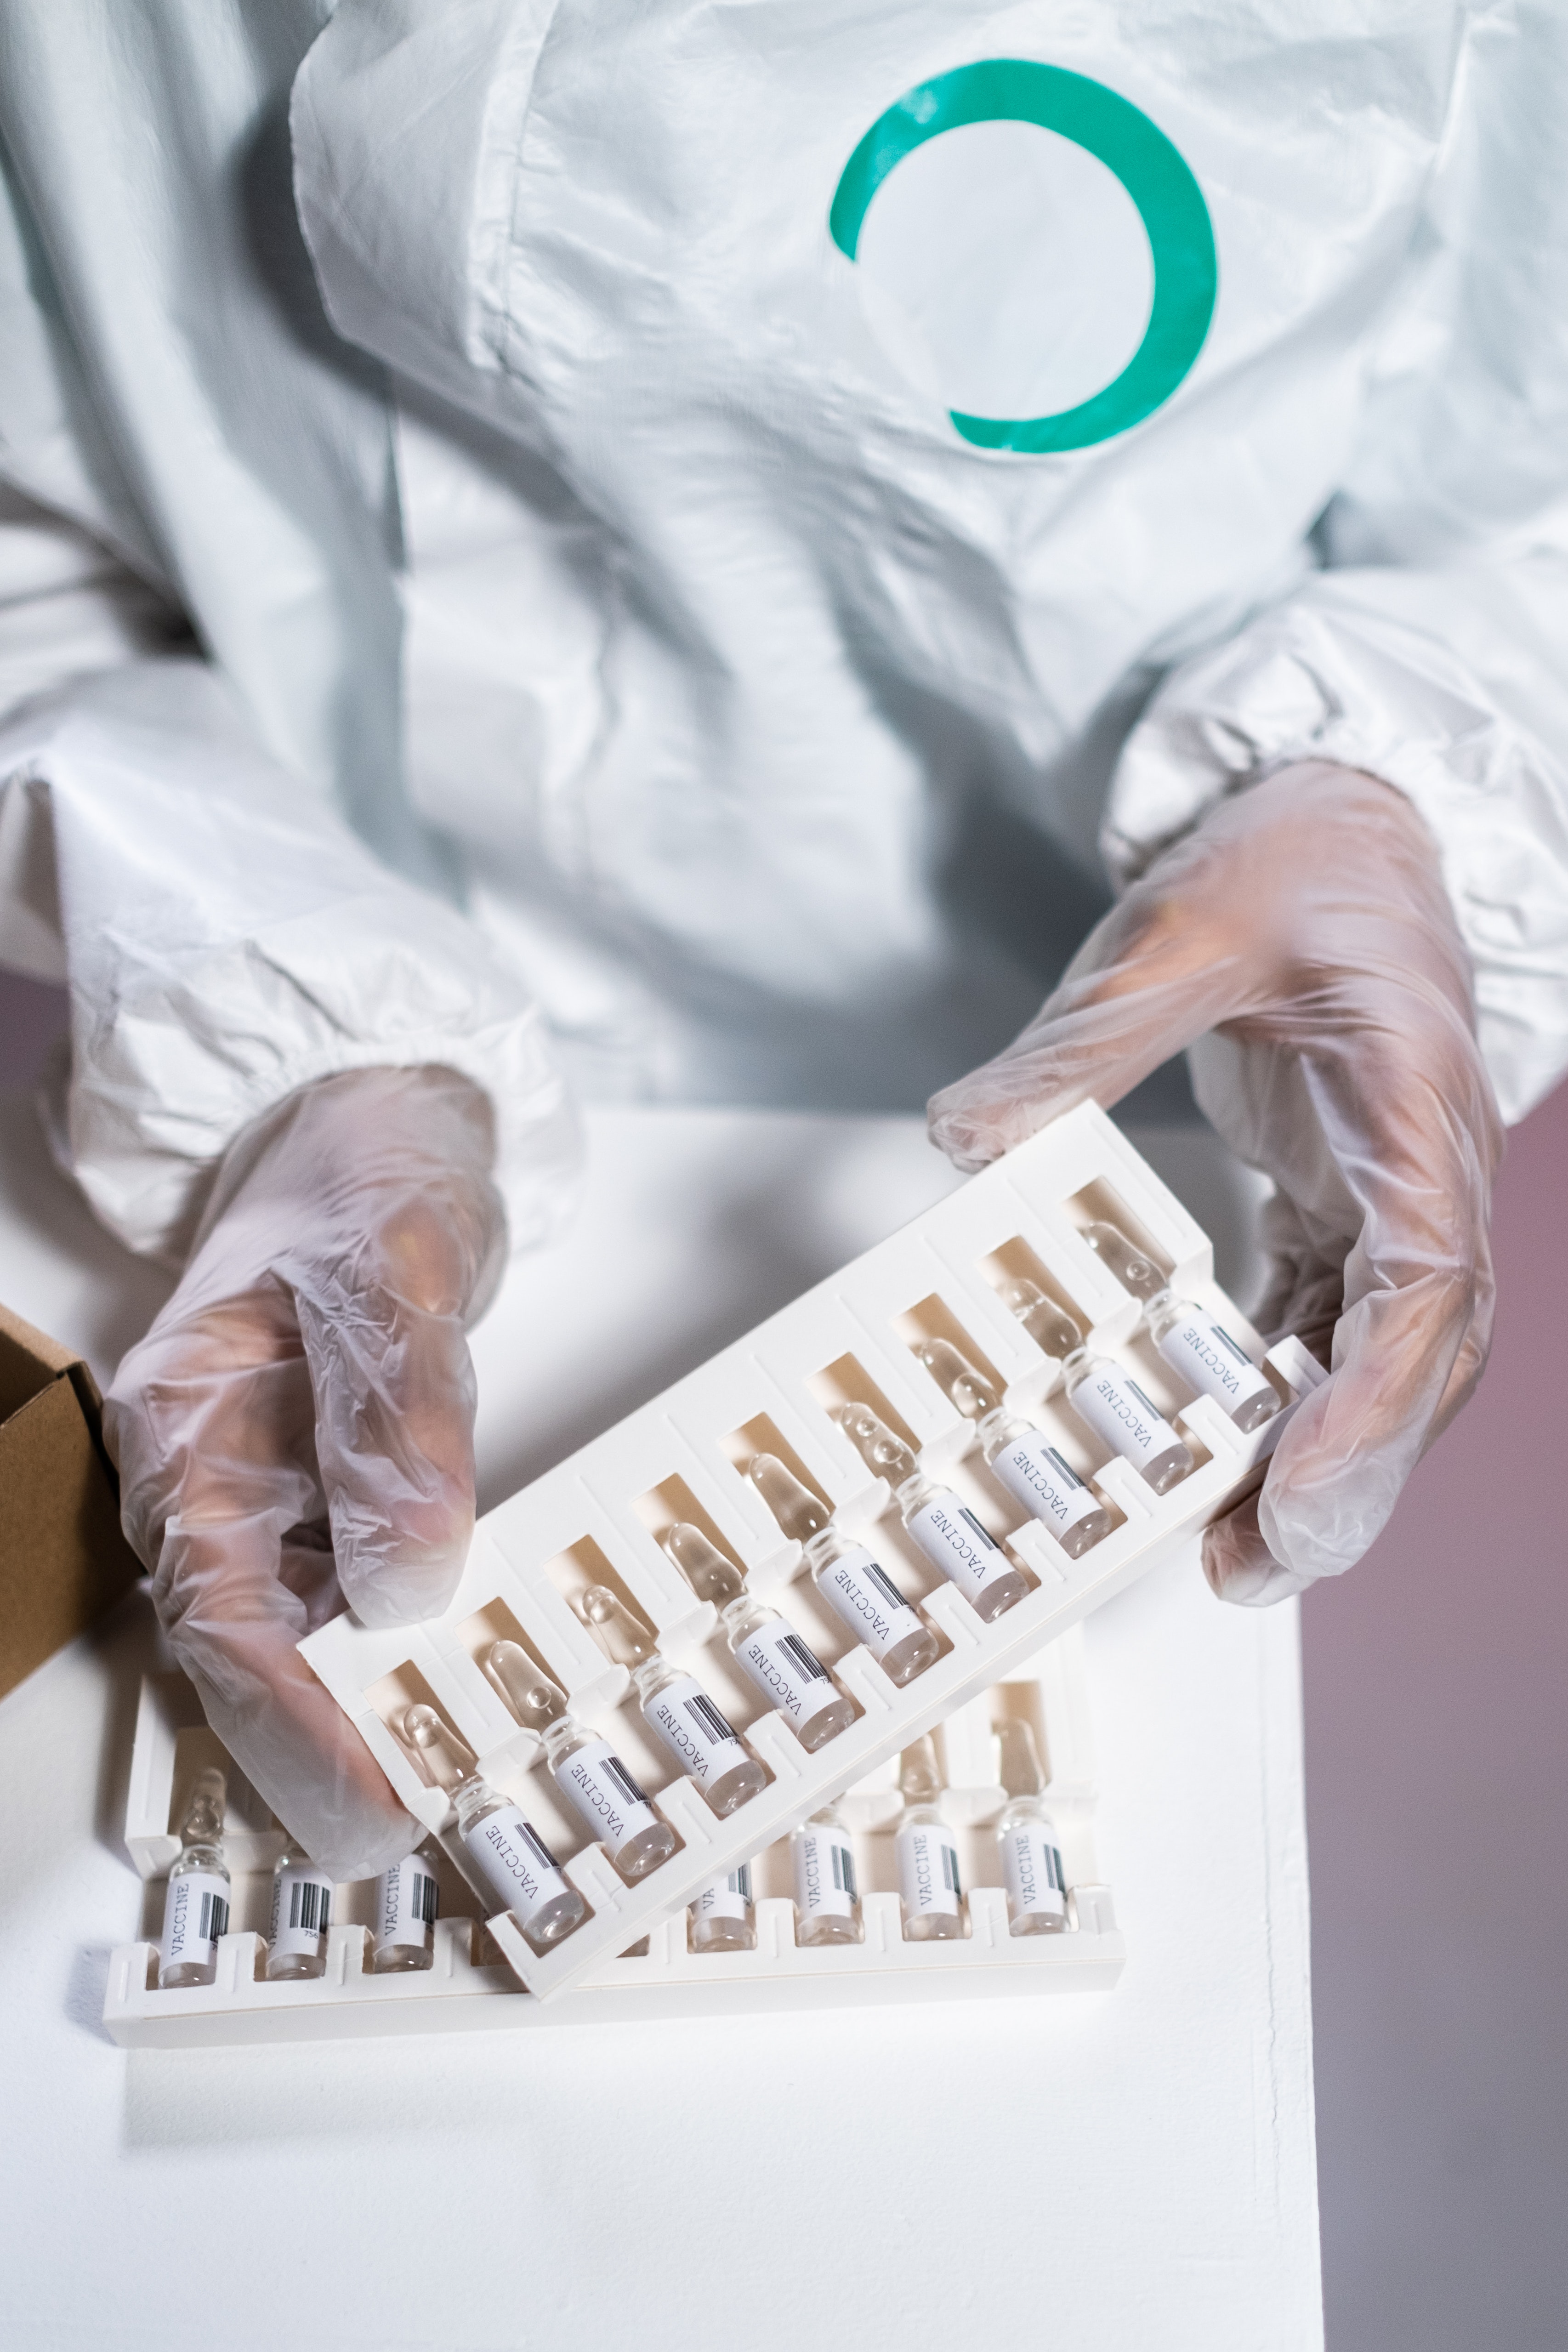
vaccine, hand, product, sleeve, gesture, finger, font, white coat, event, fashion accessory, music, wrist, thumb, workwear, child, room, nail, health care, metal, street fashion, human leg, uniform, electronic instrument, advertising, service, brand